Ismail Samani

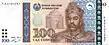
100 somoni bill, from Tajikistan

The celebrated scholar Nizam al-Mulk, in his famous work, Siyasatnama, stated that Ismail: